Richard Newport (died 1570)

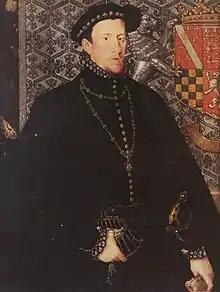
Thomas Howard, 4th Duke of Norfolk, who knighted Newport after the English intervention in support of the Scottish Reformation.

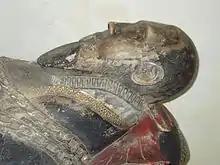
Effigy of Richard Newport on his tomb, St Andrew's church, Wroxeter, Shropshire.

Having compelled the congregation to offer distinctively Catholic prayers for the Protestant queen, Newport then went out into the market square and ordered Elizabeth's accession to be proclaimed again. This very public show of support heralded a final decade of apparently whole-hearted support for the Elizabethan Religious Settlement. In 1560, Newport, now in his 50s, served in Scotland under William Grey, 13th Baron Grey de Wilton, taking part in the Siege of Leith. He was knighted by Thomas Howard, 4th Duke of Norfolk on 21 July at Berwick-upon-Tweed, as the army returned, after the Treaty of Edinburgh secured an end to French intervention in Scotland.